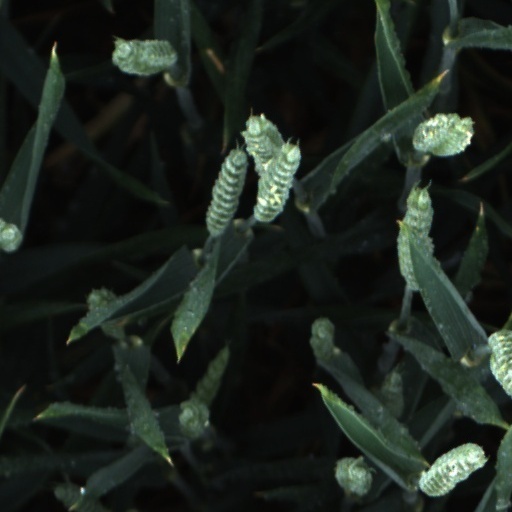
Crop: wheat